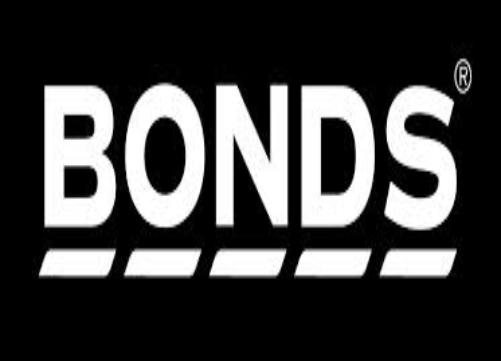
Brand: Bonds
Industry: Clothes